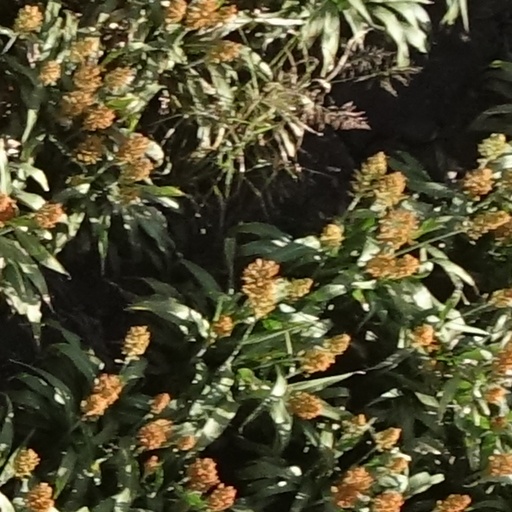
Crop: sorghum